Scranton Cultural Center

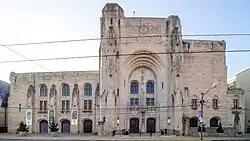
Scranton Cultural Center at the Masonic Temple

The Scranton Cultural Center at the Masonic Temple (formerly the Masonic Temple and Scottish Rite Cathedral) is a theatre and cultural center in Scranton, Pennsylvania. The Cultural Center's mission statement is "to rejuvenate a national architectural structure as a regional center for arts, education and community activities appealing to all ages." The Cultural Center hosts national Broadway tours; professional and local musical and dramatic theatre offerings; local, regional and national orchestral and popular music, dance and opera; comedians, lecturers, art exhibits, a children's and performing arts academy and various classes as well as fundraiser galas and special events including proms, luncheons, private parties and is a popular wedding ceremony and reception venue. It is listed on the National Register of Historic Places.